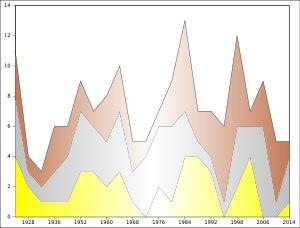
La Finlande, bien qu'elle fît à l'époque partie de l'Empire russe, a participé pour la première fois aux Jeux olympiques d'été de 1908 et a depuis envoyé des athlètes à toutes les éditions des Jeux olympiques d'été et Jeux olympiques d'hiver.